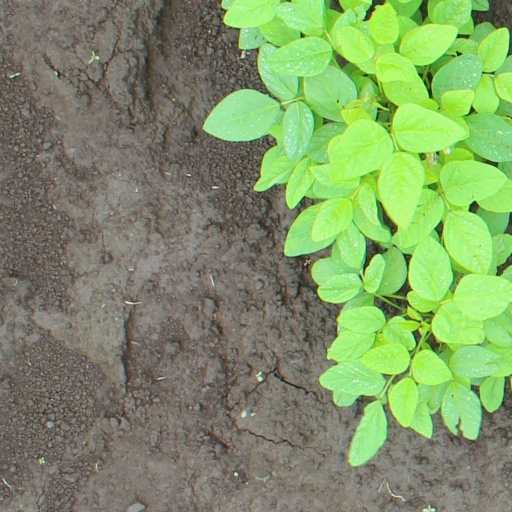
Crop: soybean